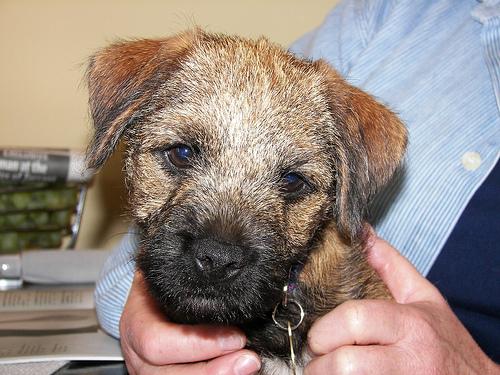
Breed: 206-n000007-Border_terrier